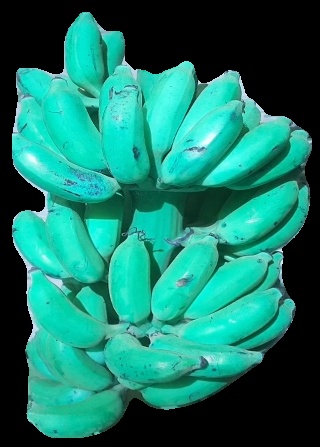
Variety: elakki-bale
Grade: grade3